American Idol

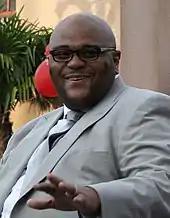
Ruben Studdard, the second season winner

Following the success of the first season, the second season was moved up to air in January 2003. The number of episodes increased, as did the show's budget and the charge for commercial spots. Dunkleman left the show, leaving Ryan Seacrest as the lone host. Randy Jackson, Paula Abdul, and Simon Cowell returned as judges. Kristin Adams was a correspondent for this season.